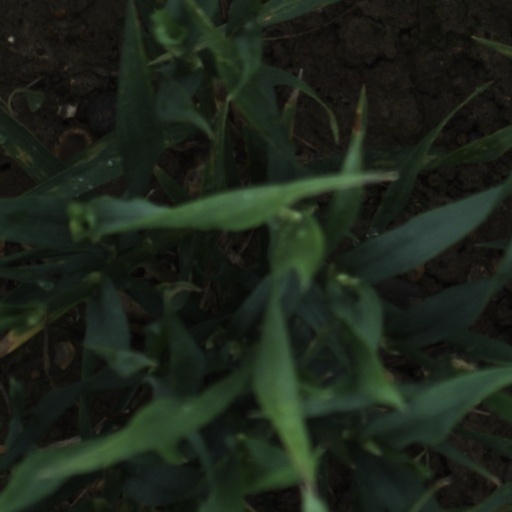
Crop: wheat